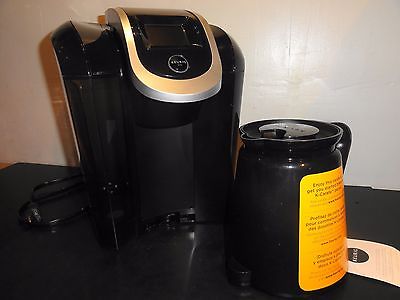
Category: coffee maker